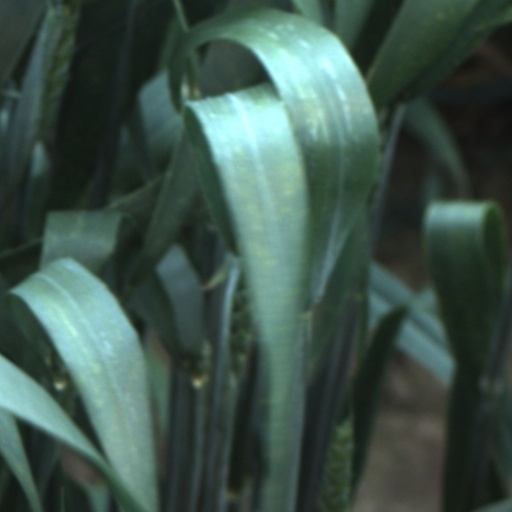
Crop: wheat